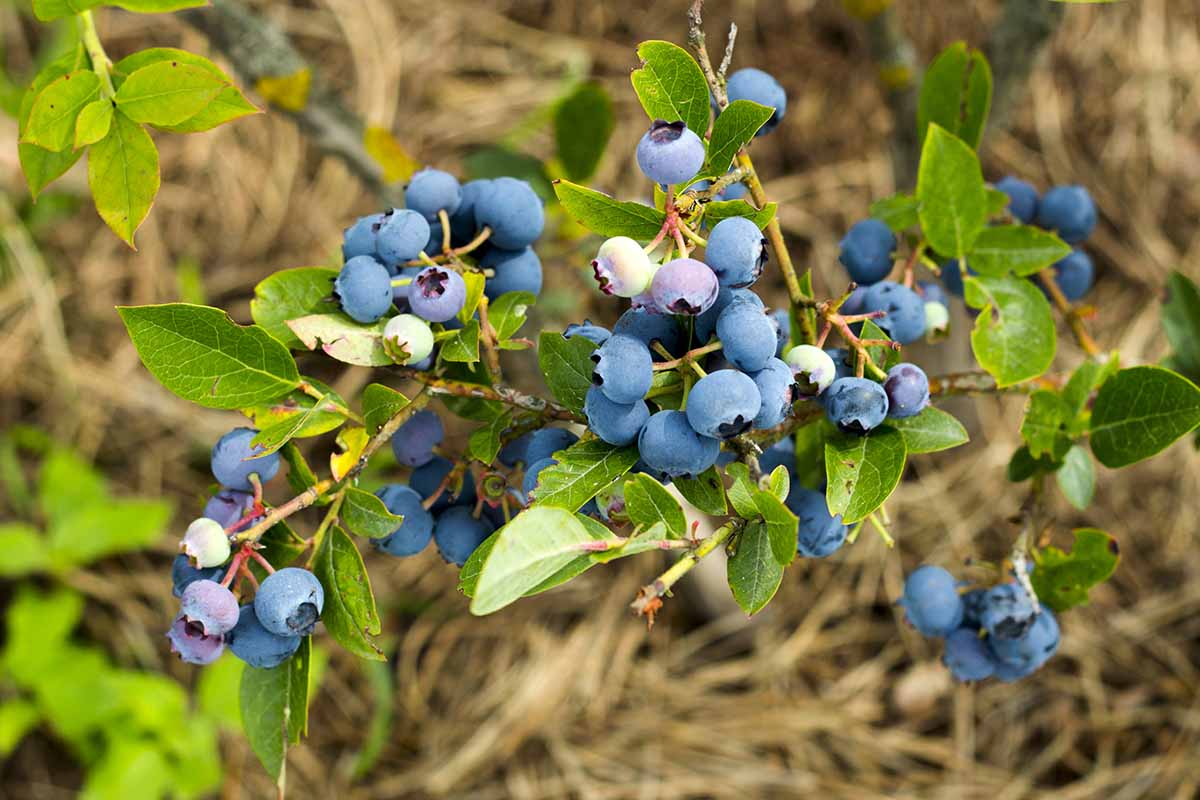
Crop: blueberry
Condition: healthy